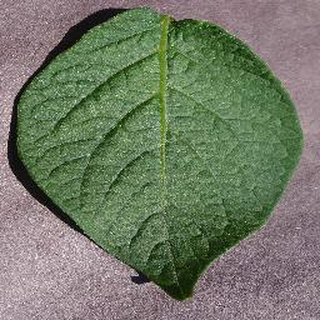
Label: healthy_potato